Sigi Regency

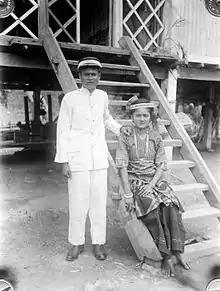
Prince and princess of Kulawi

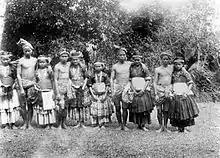
Marego dancers in Kulawi

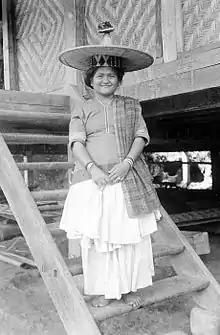
Woman in traditional dress in Kulawi

Following religious conflicts in the neighbouring Poso Regency, the Indonesia government mounted Operation Tinombala in early 2016 to combat local terrorist activities carried out by the East Indonesia Mujahiddin ("Mujahiddin Indonesian Timur", or MIT) in the province. In late November 2020, there were indications that the conflict had spread into Sigi Regency when four residents of remote Lembantongoa village were killed in an apparent terrorist attack attributed to MIT. Indonesia's senior Coordinating Political, Legal and Security Minister Mahfud MD issued a statement saying that the government was committed to tracking down those responsible for the murders and the accompanying destruction.